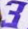
Number: 3